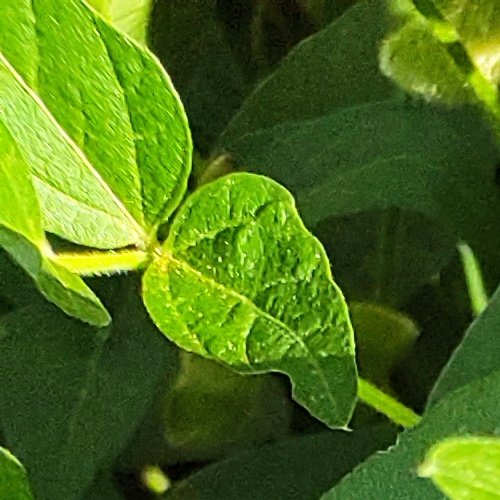
Label: Healthy